Anguilla Channel

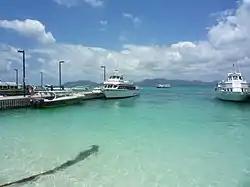
Blowing Point Ferry Terminal facing the Anguilla Channel

The Anguilla Channel is a strait in the Caribbean Sea. It separates the island of Anguilla (a British Overseas Territory) in the north from the Collectivity of Saint Martin, an overseas collectivity of France on the island of Saint Martin, in the south.